Prescott, Ontario

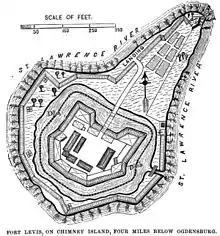
1760 French map depicting Fort de Levis near Prescott, Ontario

Before the arrival of Europeans to the Grenville County area, it was inhabited by the St. Lawrence Iroquois. The French began occupation of the area in the late 17th century, starting with a supply depot and fortified outpost named La Galette en route to Fort Frontenac (Kingston), which was built in the 1670s. Some sources place La Galette at Prescott, while others place it at neighbouring Johnstown. Fort de La Présentation was later built in 1749 on the other side of the river, at Lighthouse Point near present-day Ogdensburg, New York. This was soon abandoned in favour of Fort Lévis, which was located on Isle Royale (Chimney Island) in the centre of the river.